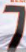
Number: 7